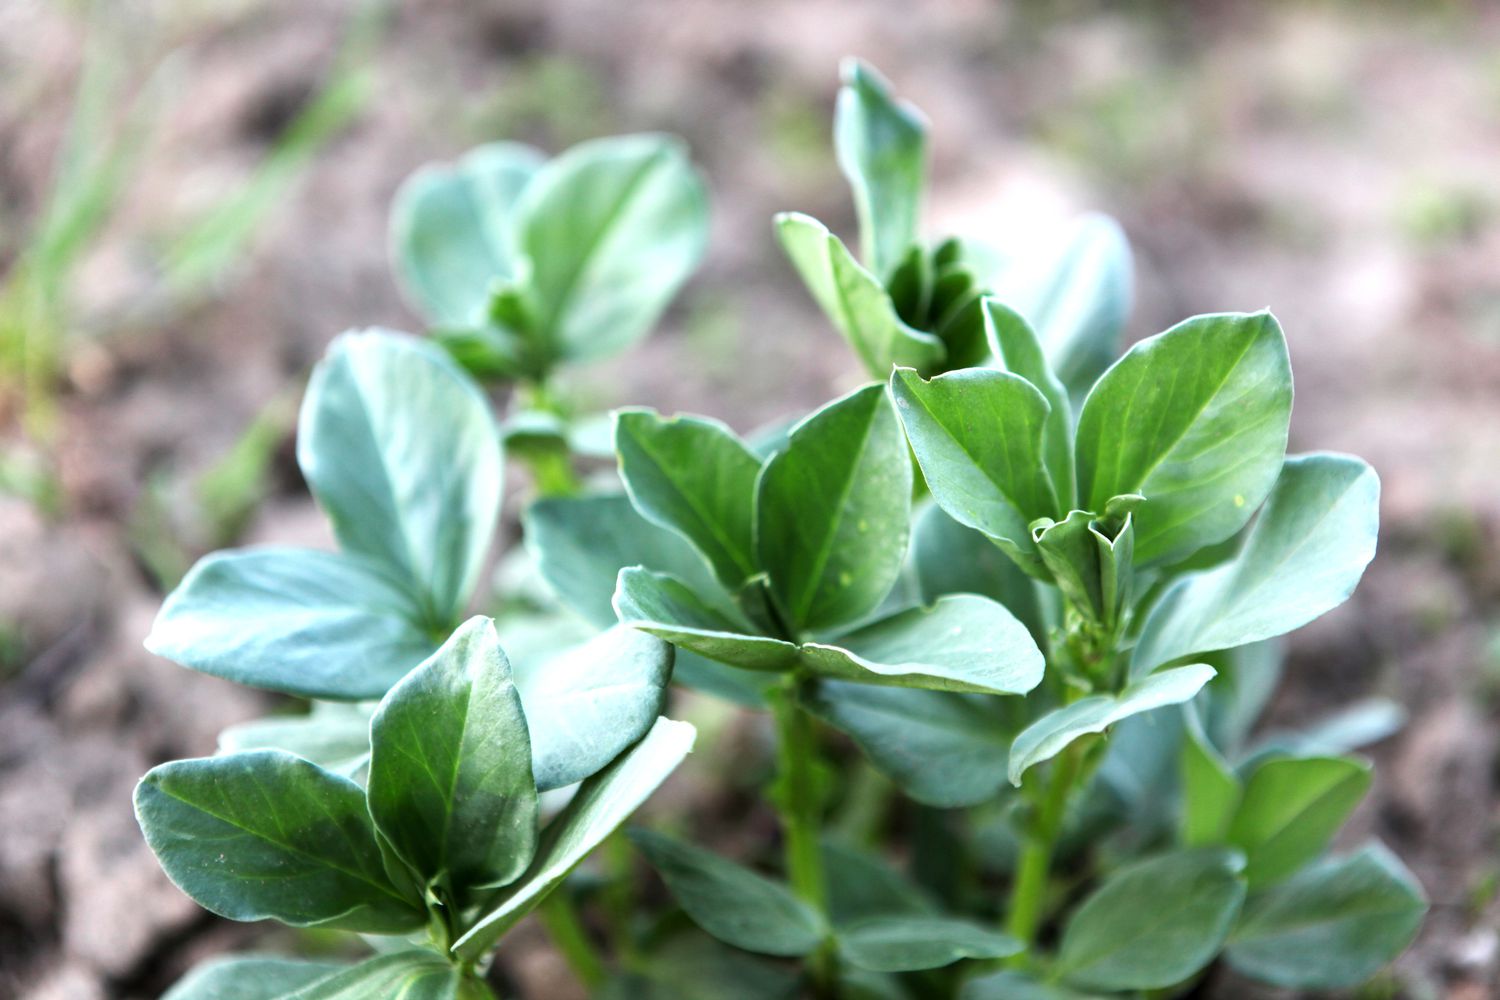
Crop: unknown
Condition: bean